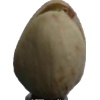
Label: pistachio